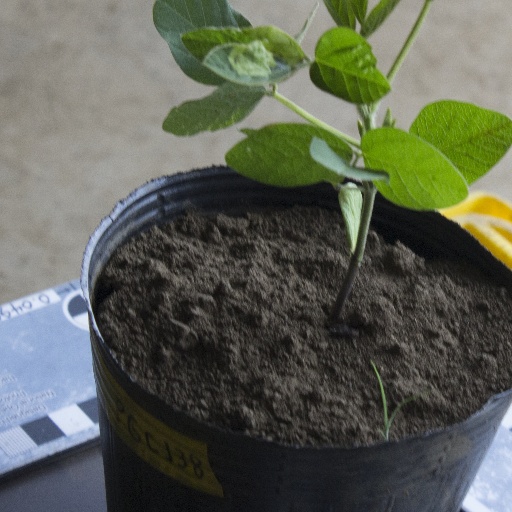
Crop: soybean